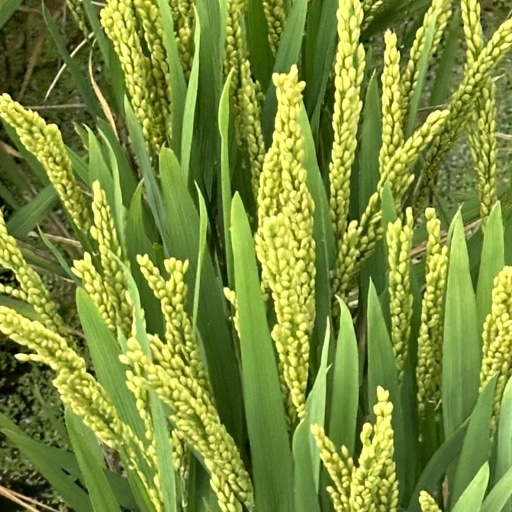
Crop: rice